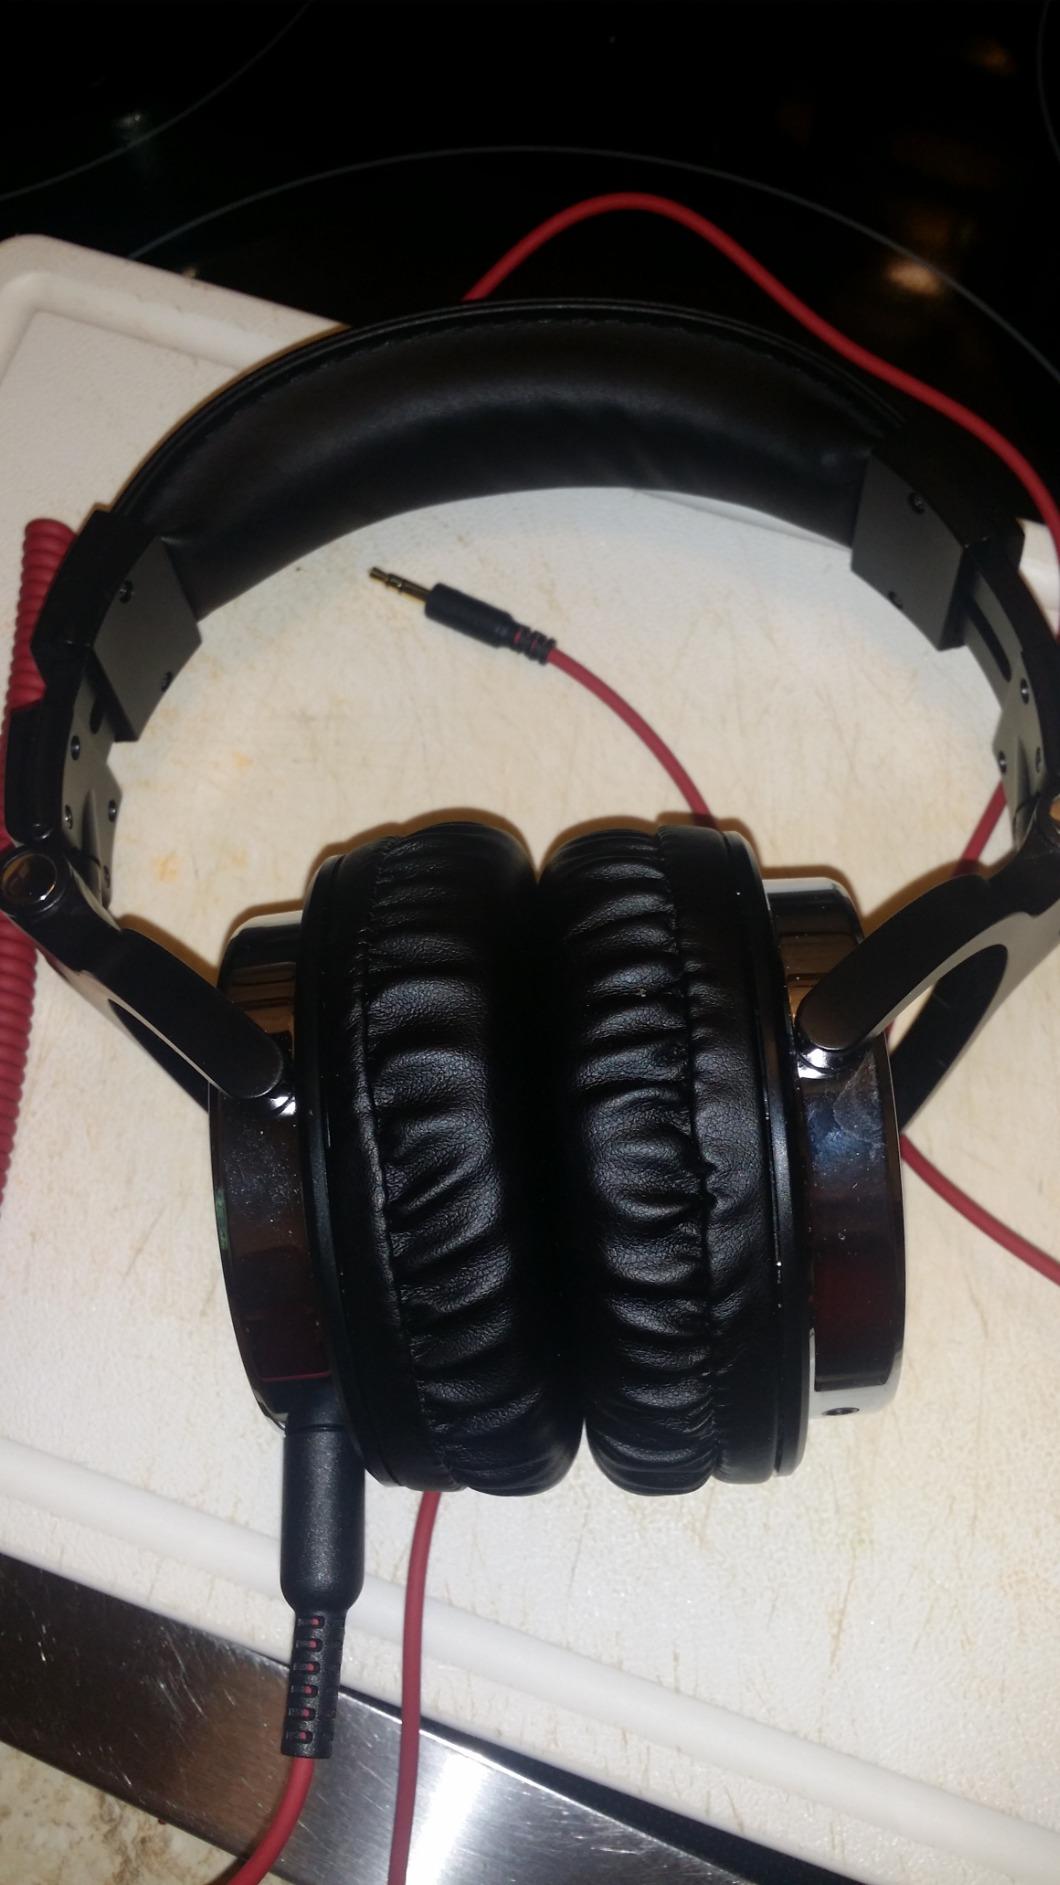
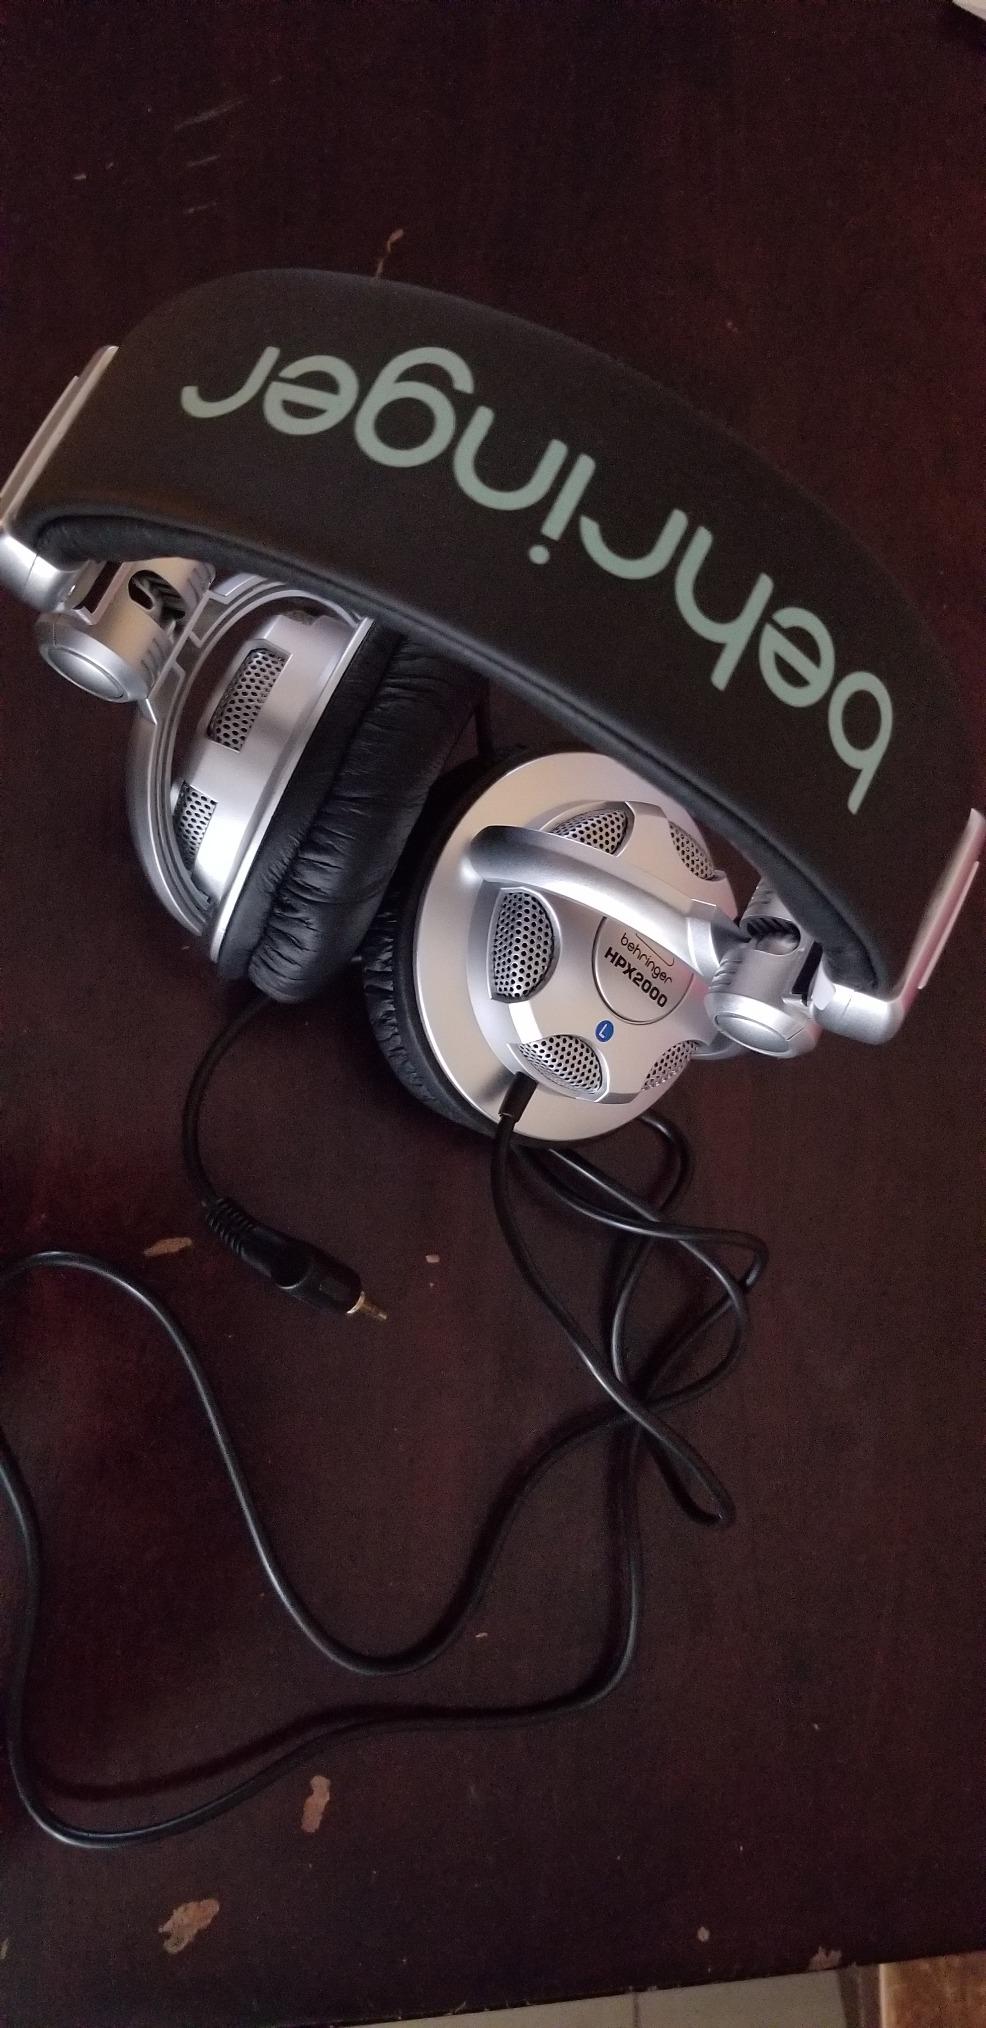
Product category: headphones
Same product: no